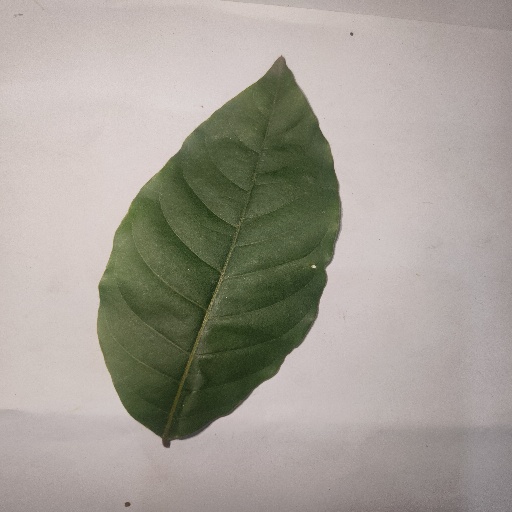
Species: HariTaki
Leaf condition: Healthy Leaf